Northumberland Astronomical Society

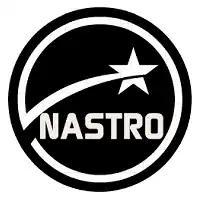
Nastro: Northumberland Astronomical Society

The Northumberland Astronomical Society was founded in 2000 by local amateur astronomers in Northumberland, UK. The society is informally known among its members as "NASTRO". The first formal meetings of the society were held in the village hall at Low Hauxley but increasing membership and the support of the Northumberland Wildlife Trust saw meetings move to the visitor centre in the nearby Hauxley Nature Reserve in 2002. The Nature Reserve was burned down in an arson attack on 29 June 2010, so society meetings are now held in the Beehive function room at The Trap Inn until the new building is completed, which is expected to be in 2017.